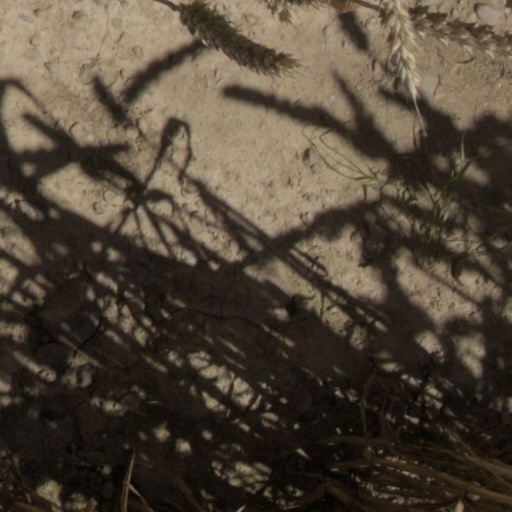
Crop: wheat